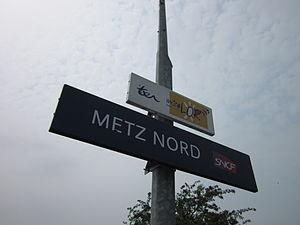
Panneau mentionnant l'arrivée en halte ferroviaire de Metz Nord.
La gare de Metz-Nord est une gare ferroviaire française de la ligne de Metz-Ville à Zoufftgen, située dans le quartier Patrotte à Metz, dans le département de Moselle, en région Grand Est.